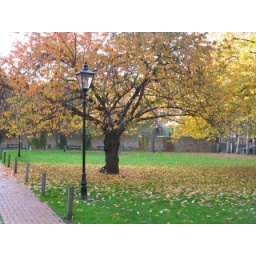
A tree shedding it's autumn leaves in the Registars court just off Peckham road